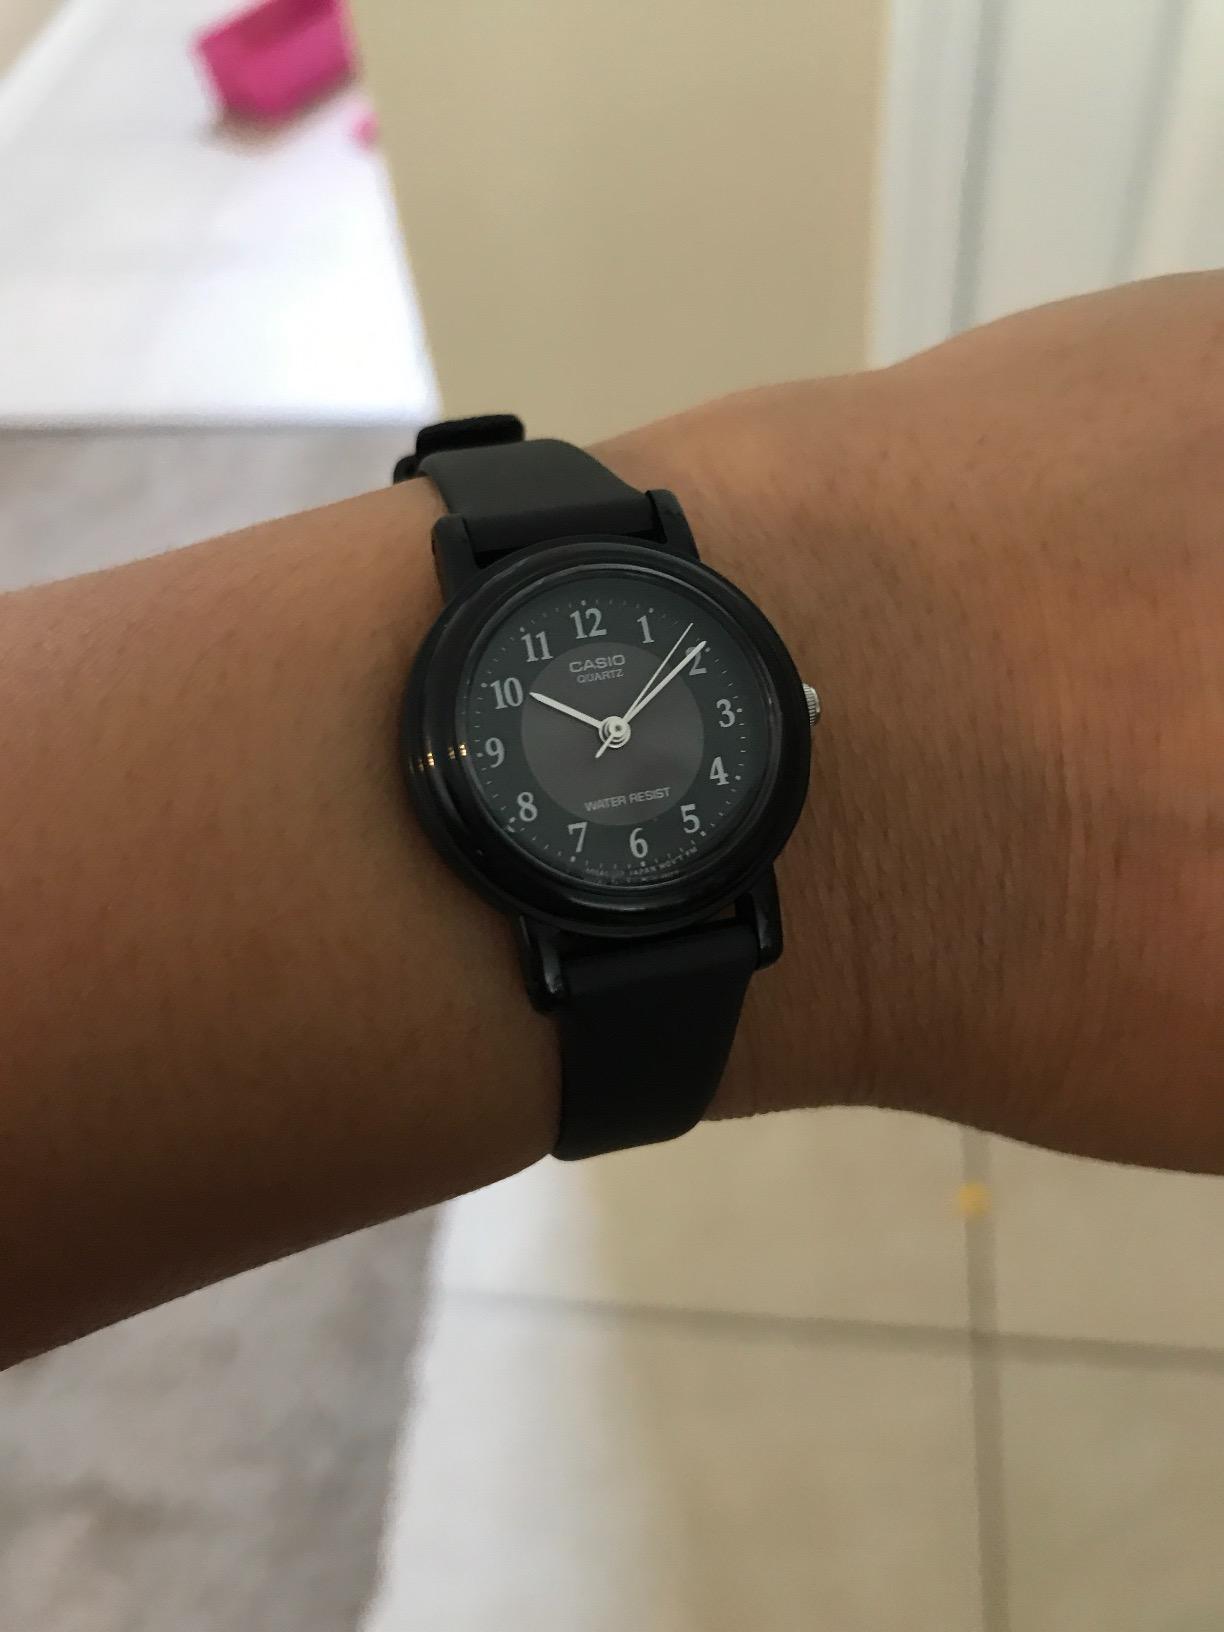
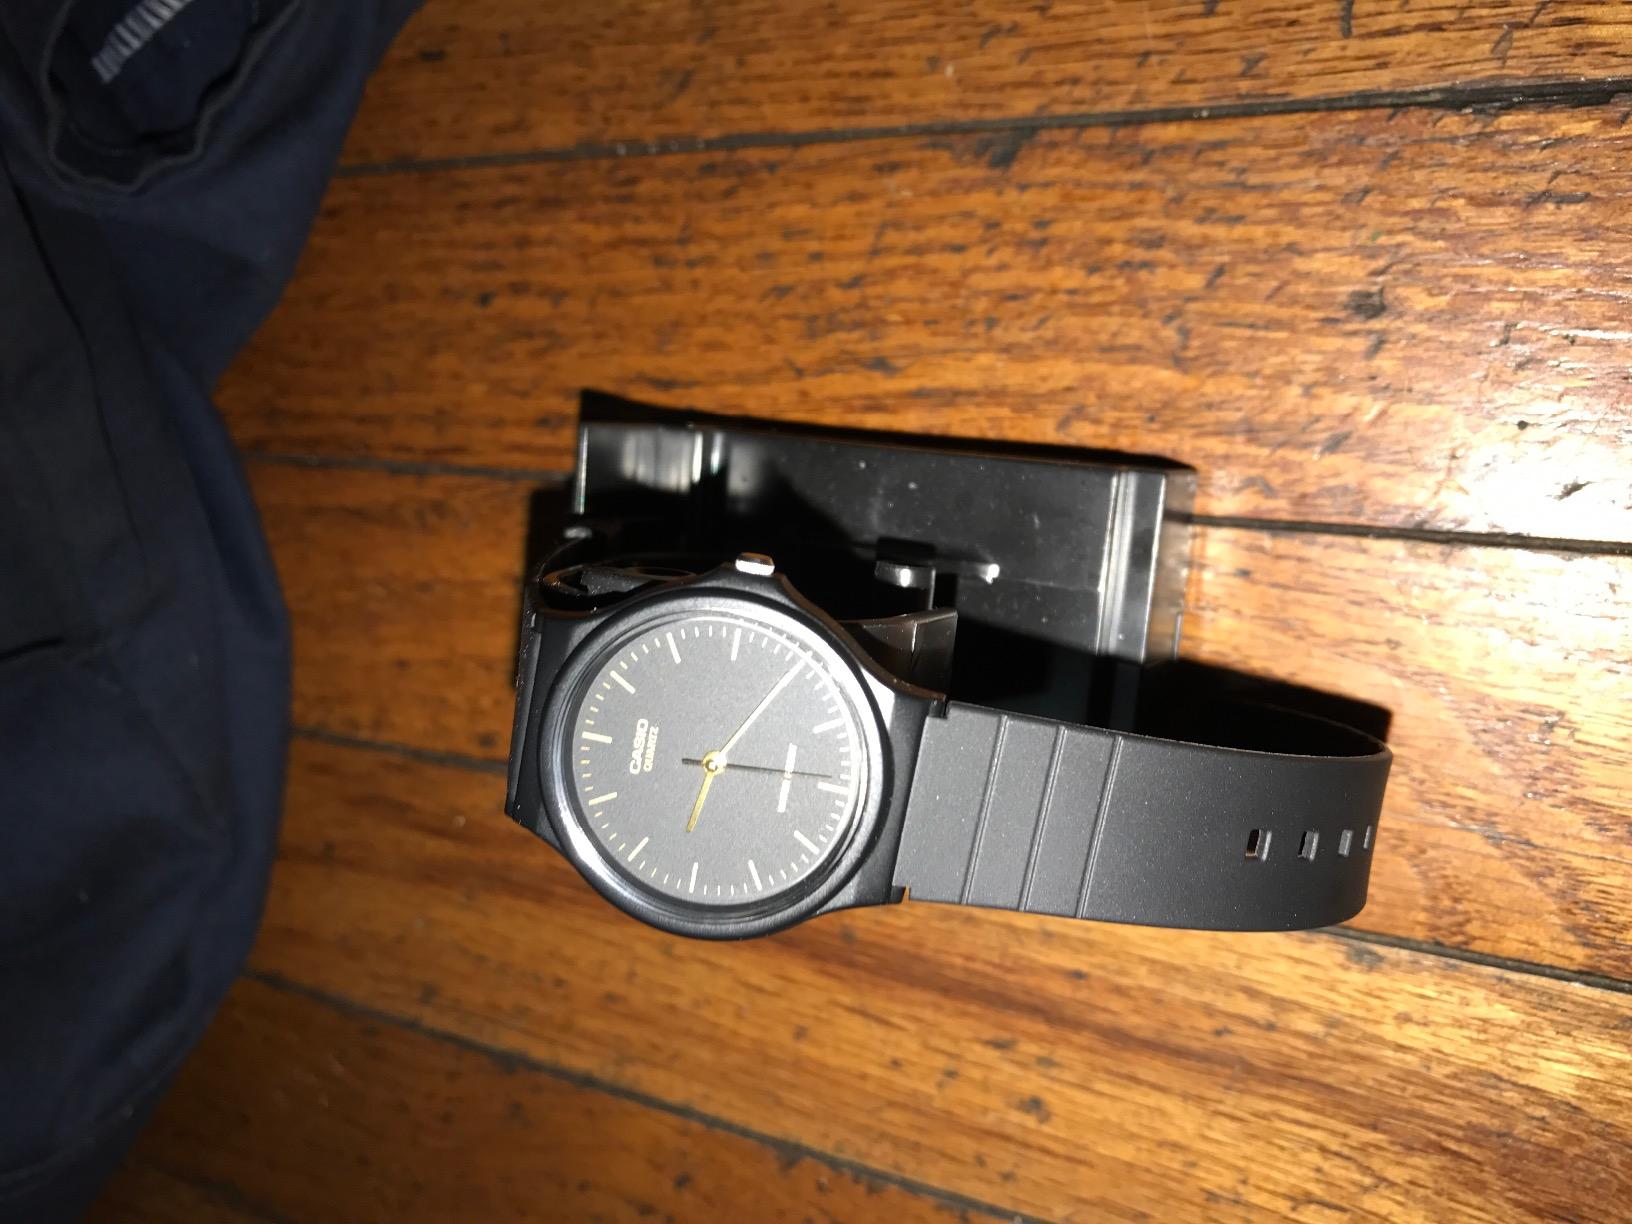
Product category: accessories_watch
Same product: no